Clement Kinloch-Cooke

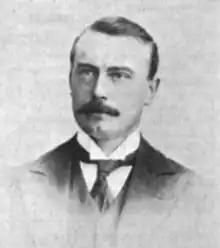

Sir Clement Kinloch-Cooke, 1st Baronet (née Cooke; 28 October 1854 – 4 September 1944) was a British journalist and politician.